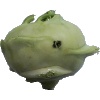
Label: kohlrabi